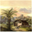
Label: palm_tree